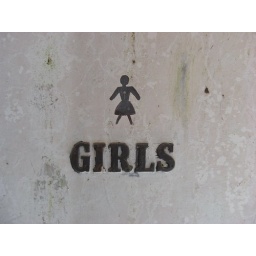
The sign on the door of the girls tiolet in the old schoolhousein mount pleasant,Bandon